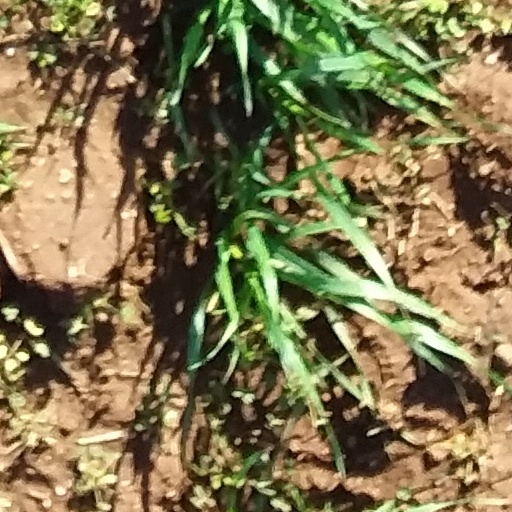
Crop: wheat